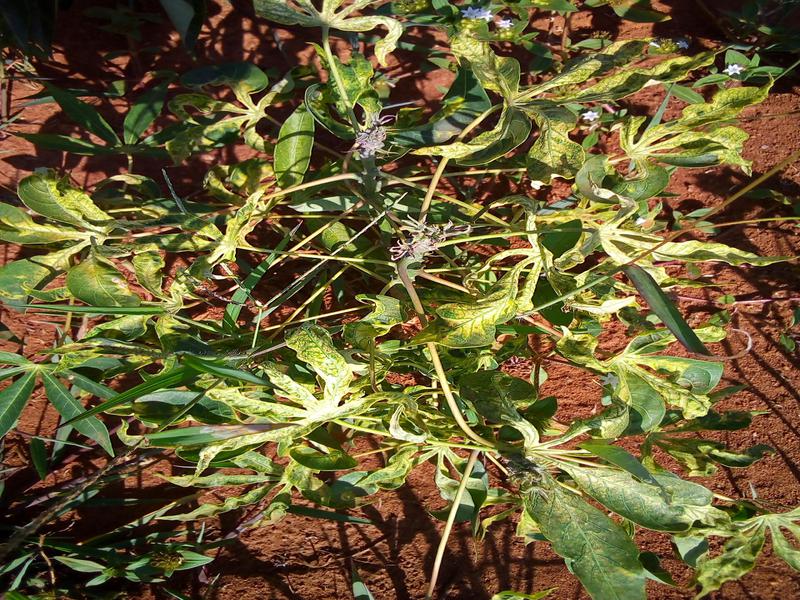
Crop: cassava
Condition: mosaic_disease